Maqam Echahid

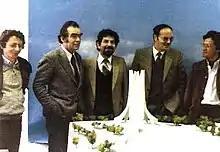
Bachir Yelles the architect at the middle

The project to build a memorial in memory of the dead from the War of Independence is the brainchild of President Houari Boumedienne. Its implementation was, however, completed under the presidency of his successor Chadli Bendjedid.